Pushpak Vimaan

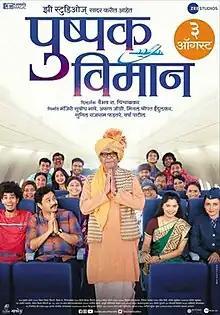
Theatrical release poster

Pushpak Vimaan is a 2018 Indian Marathi-language drama film directed by Vaibhav Chinchalkar in his directorial debut. The film stars Mohan Joshi, Subodh Bhave, and Gauri Mahajan. It was theatrically released on 3 August 2018.